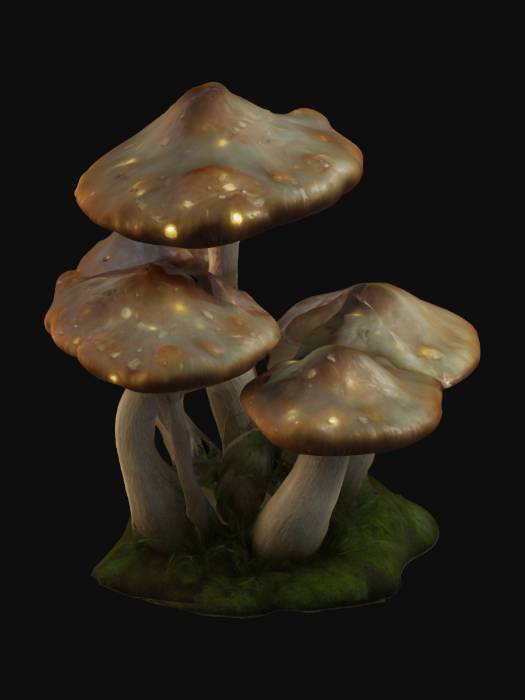
미적 점수 (1~10점): 9